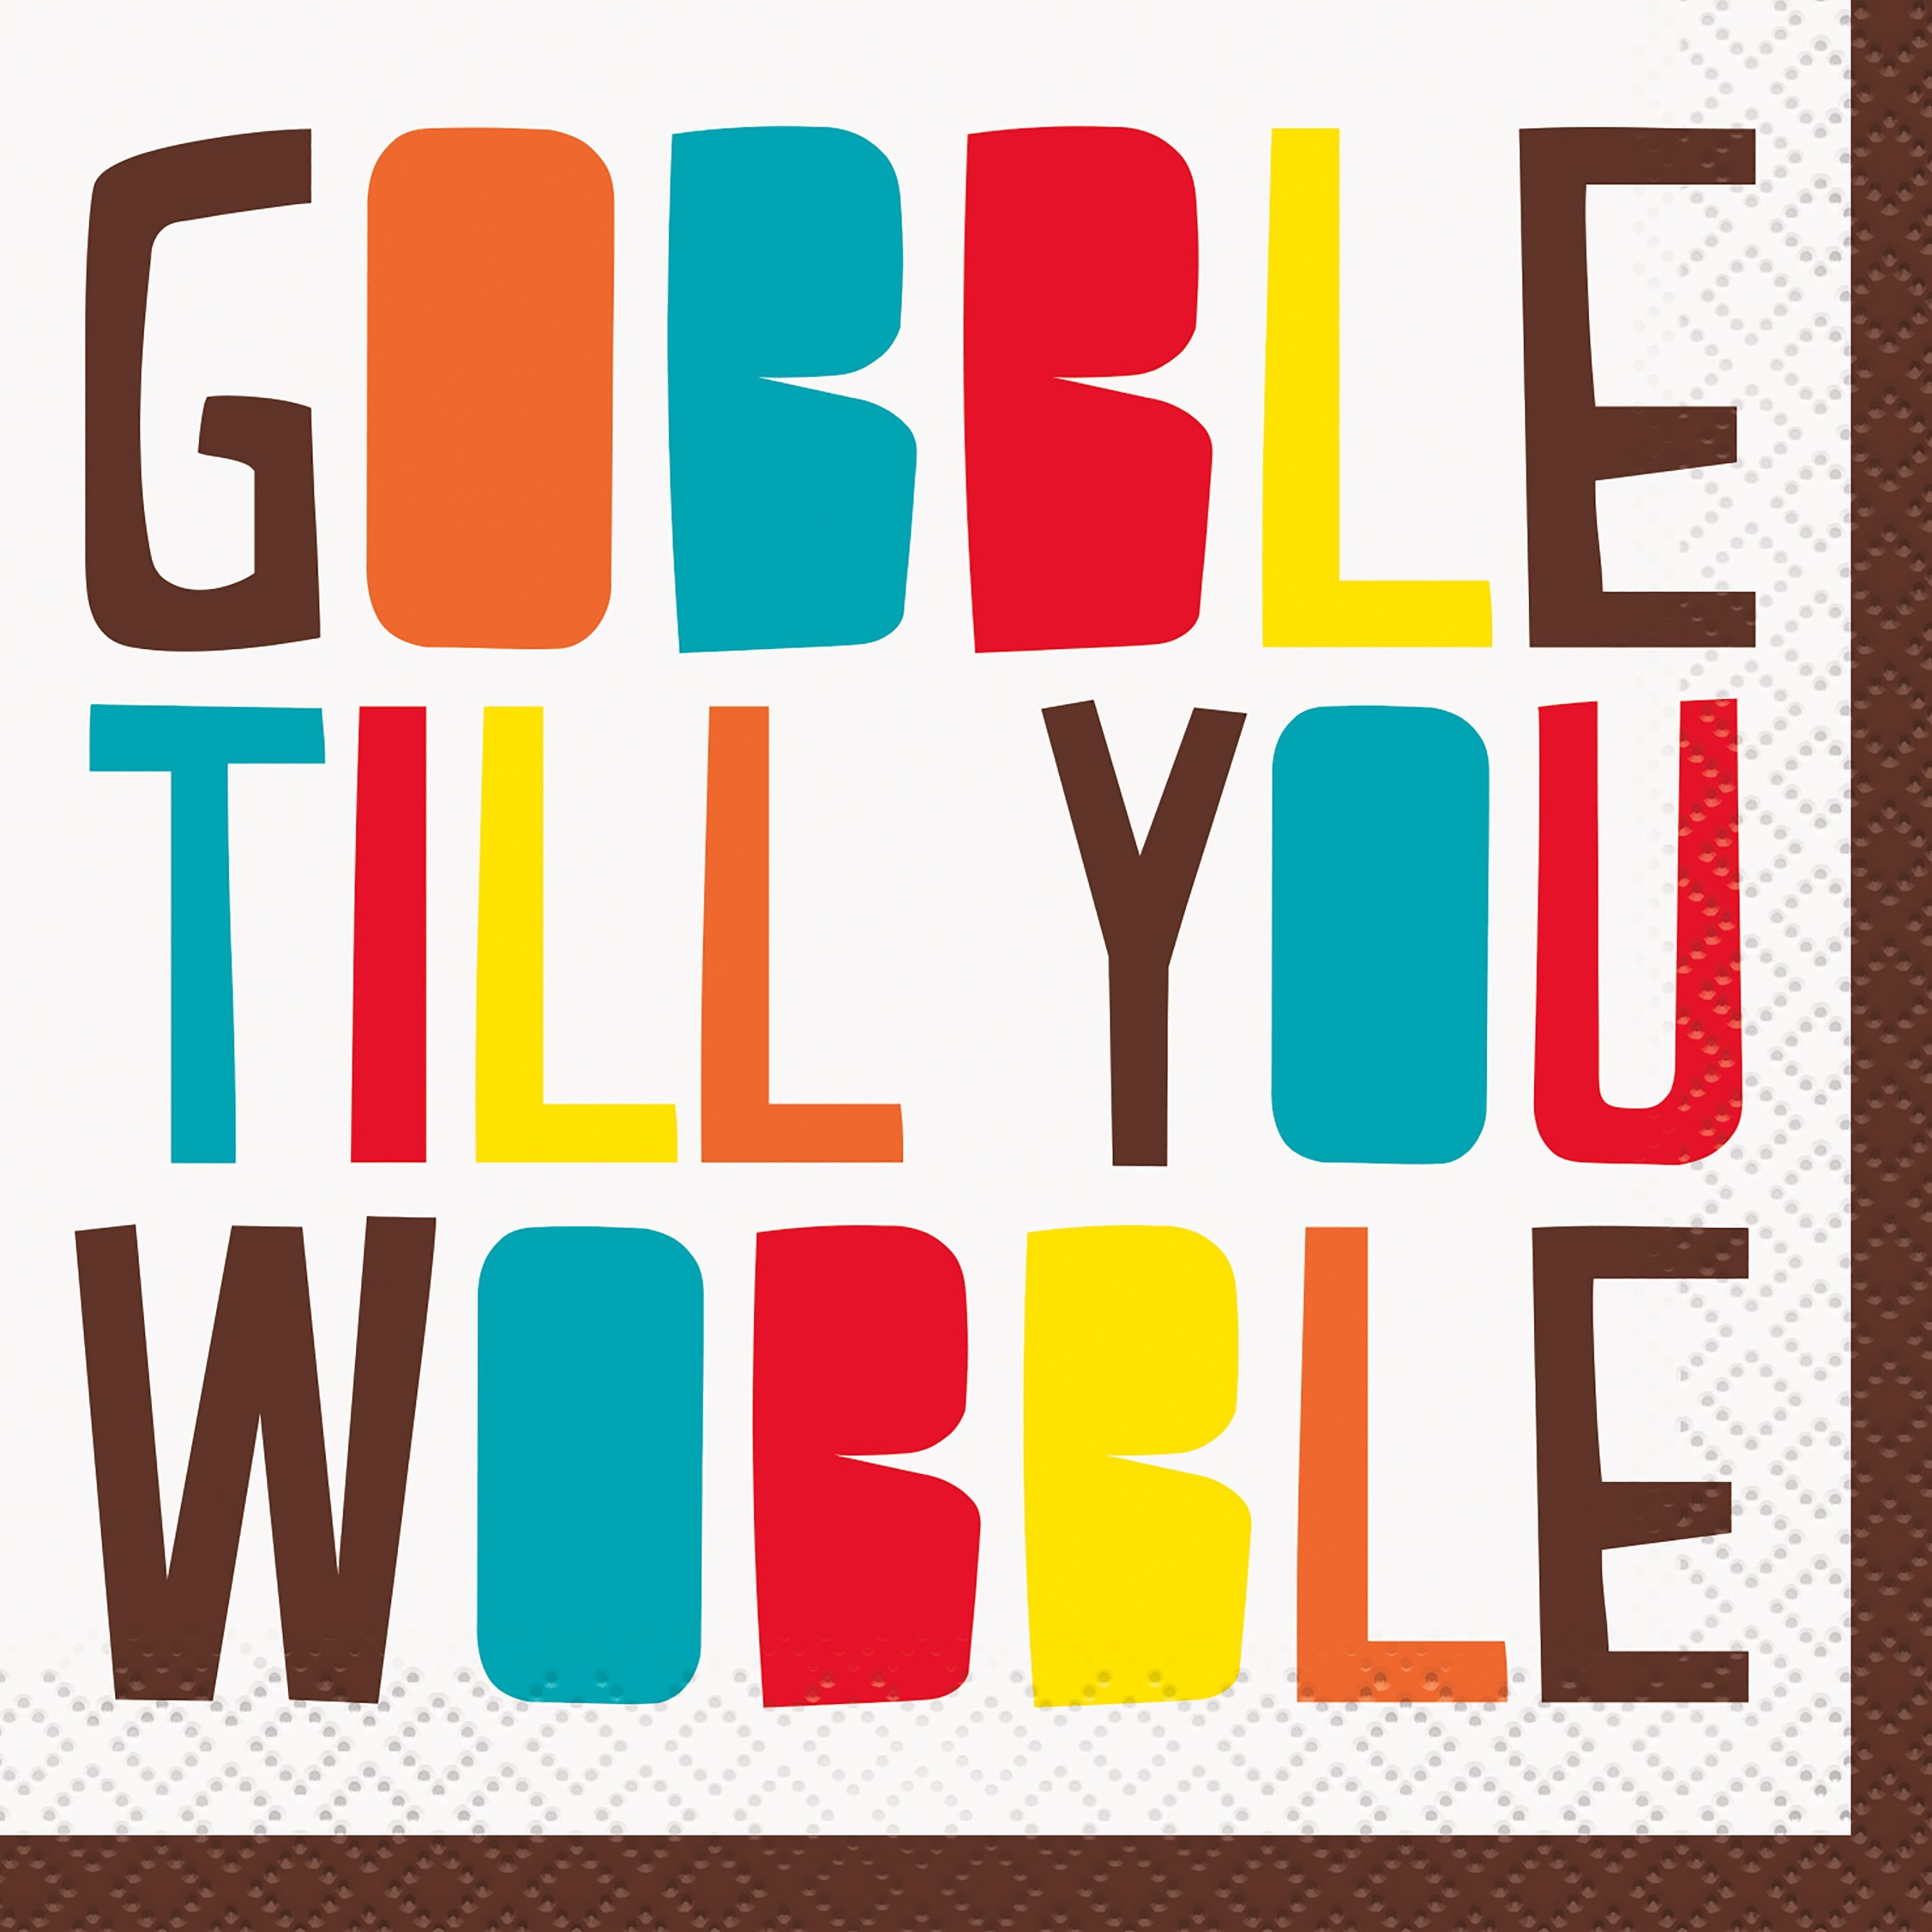
Cartoon Turkey Beverage Napkins
Brand: Amscan
- 16 ct.
Category: Arts & Entertainment > Party & Celebration > Party Supplies > Cocktail Decorations > Cocktail Napkins